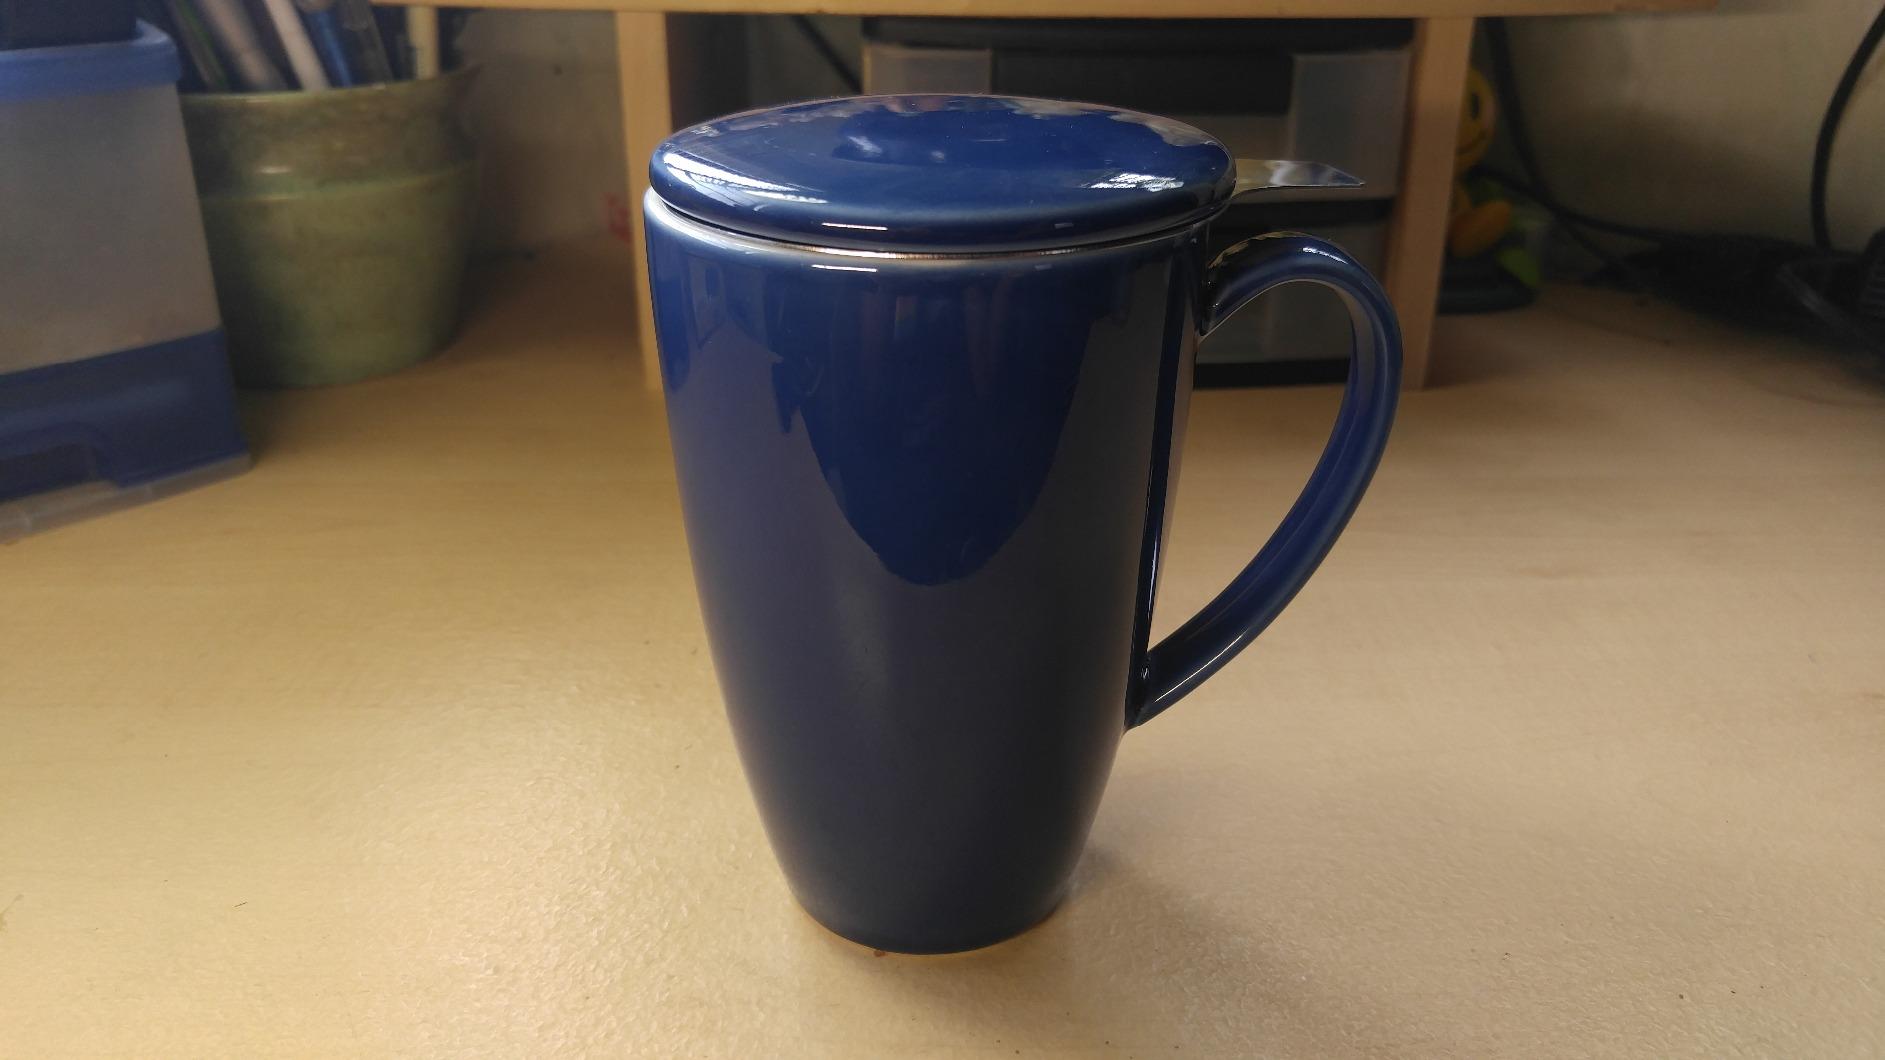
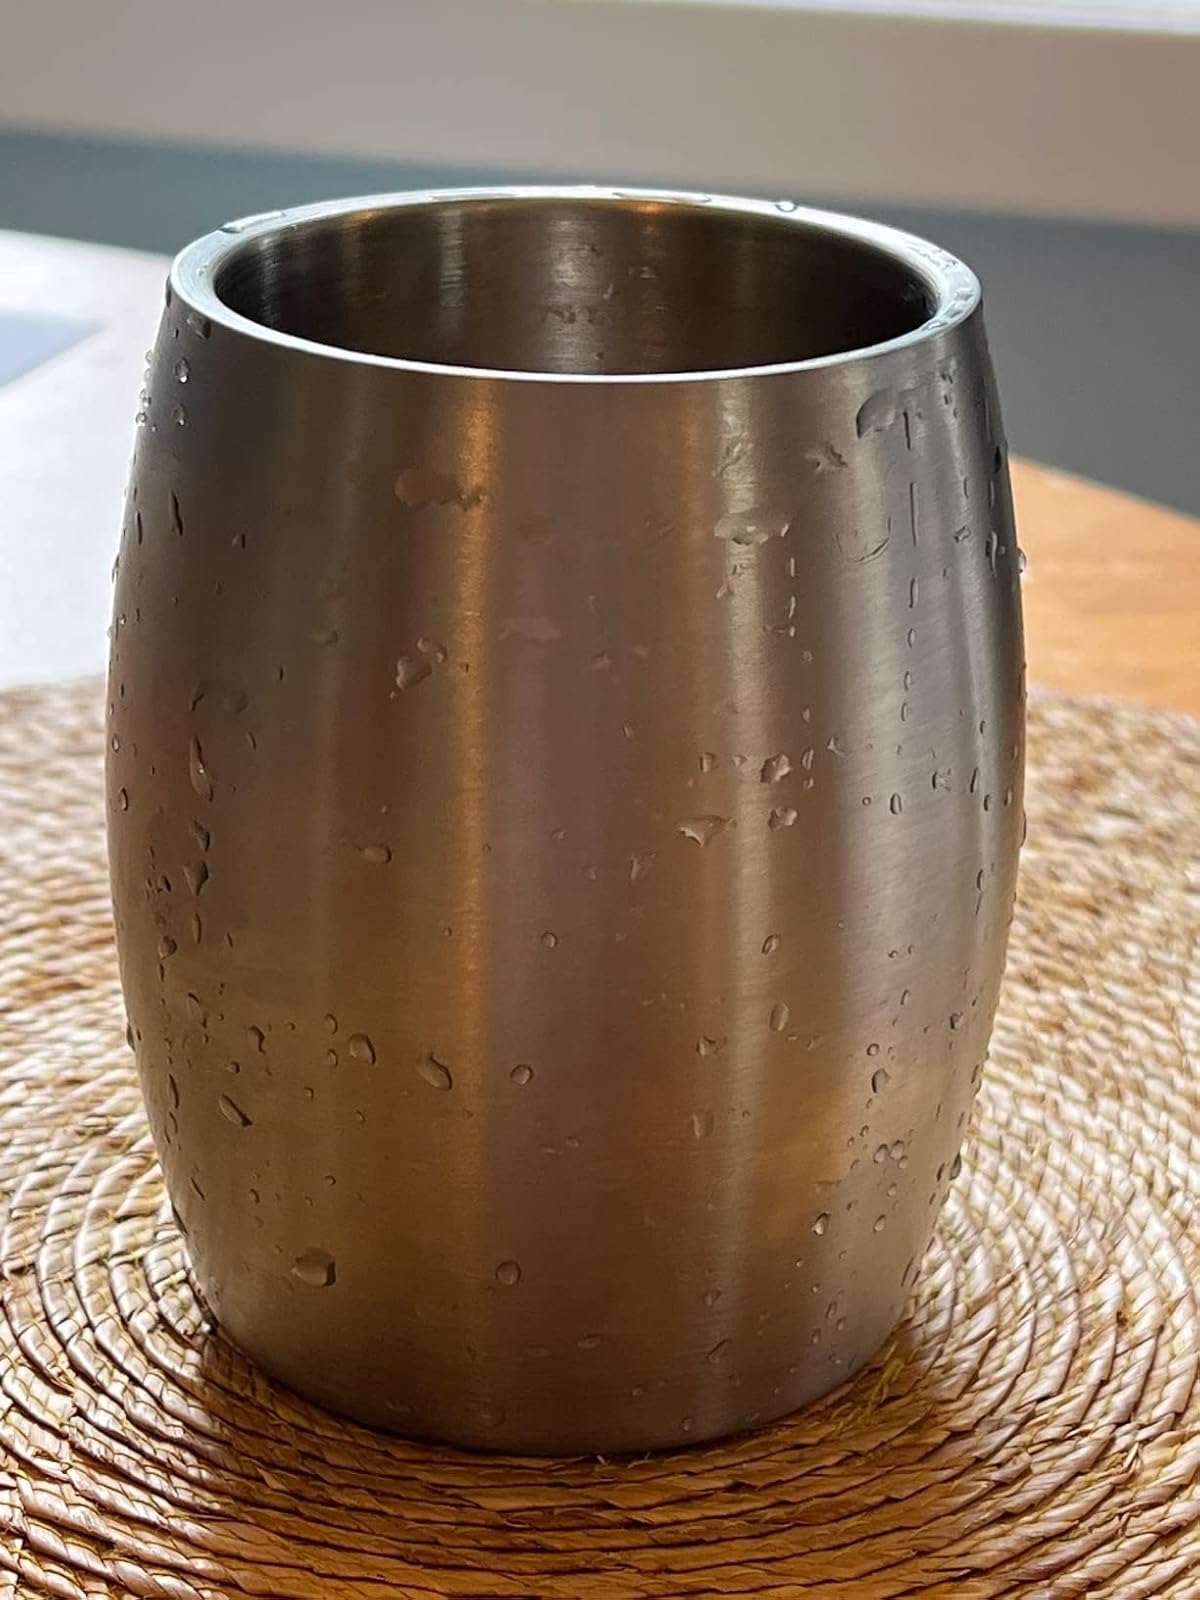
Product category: items_mug
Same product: no